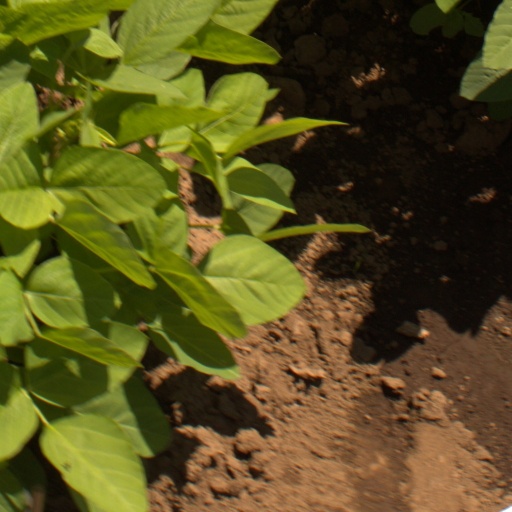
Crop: soybean